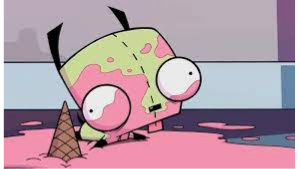
Portrait style: Cartoon Portrait